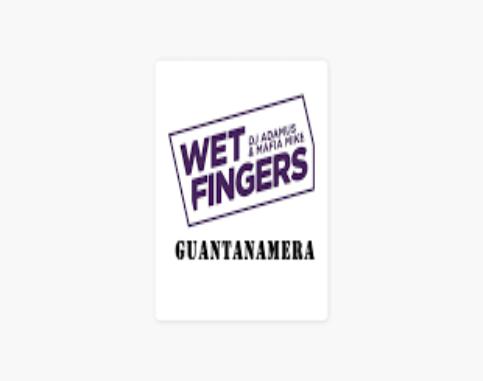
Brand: Guantanamera
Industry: Necessities